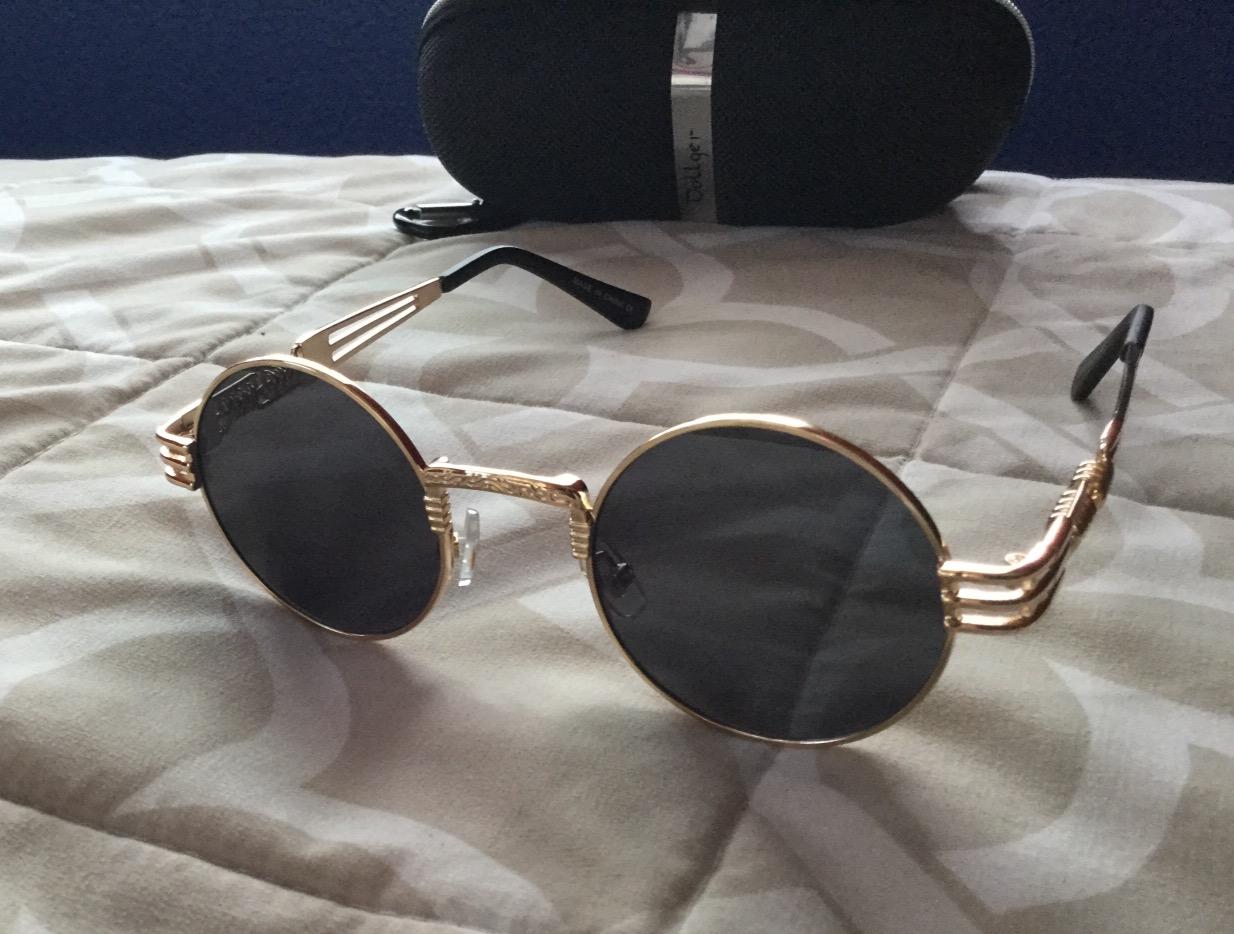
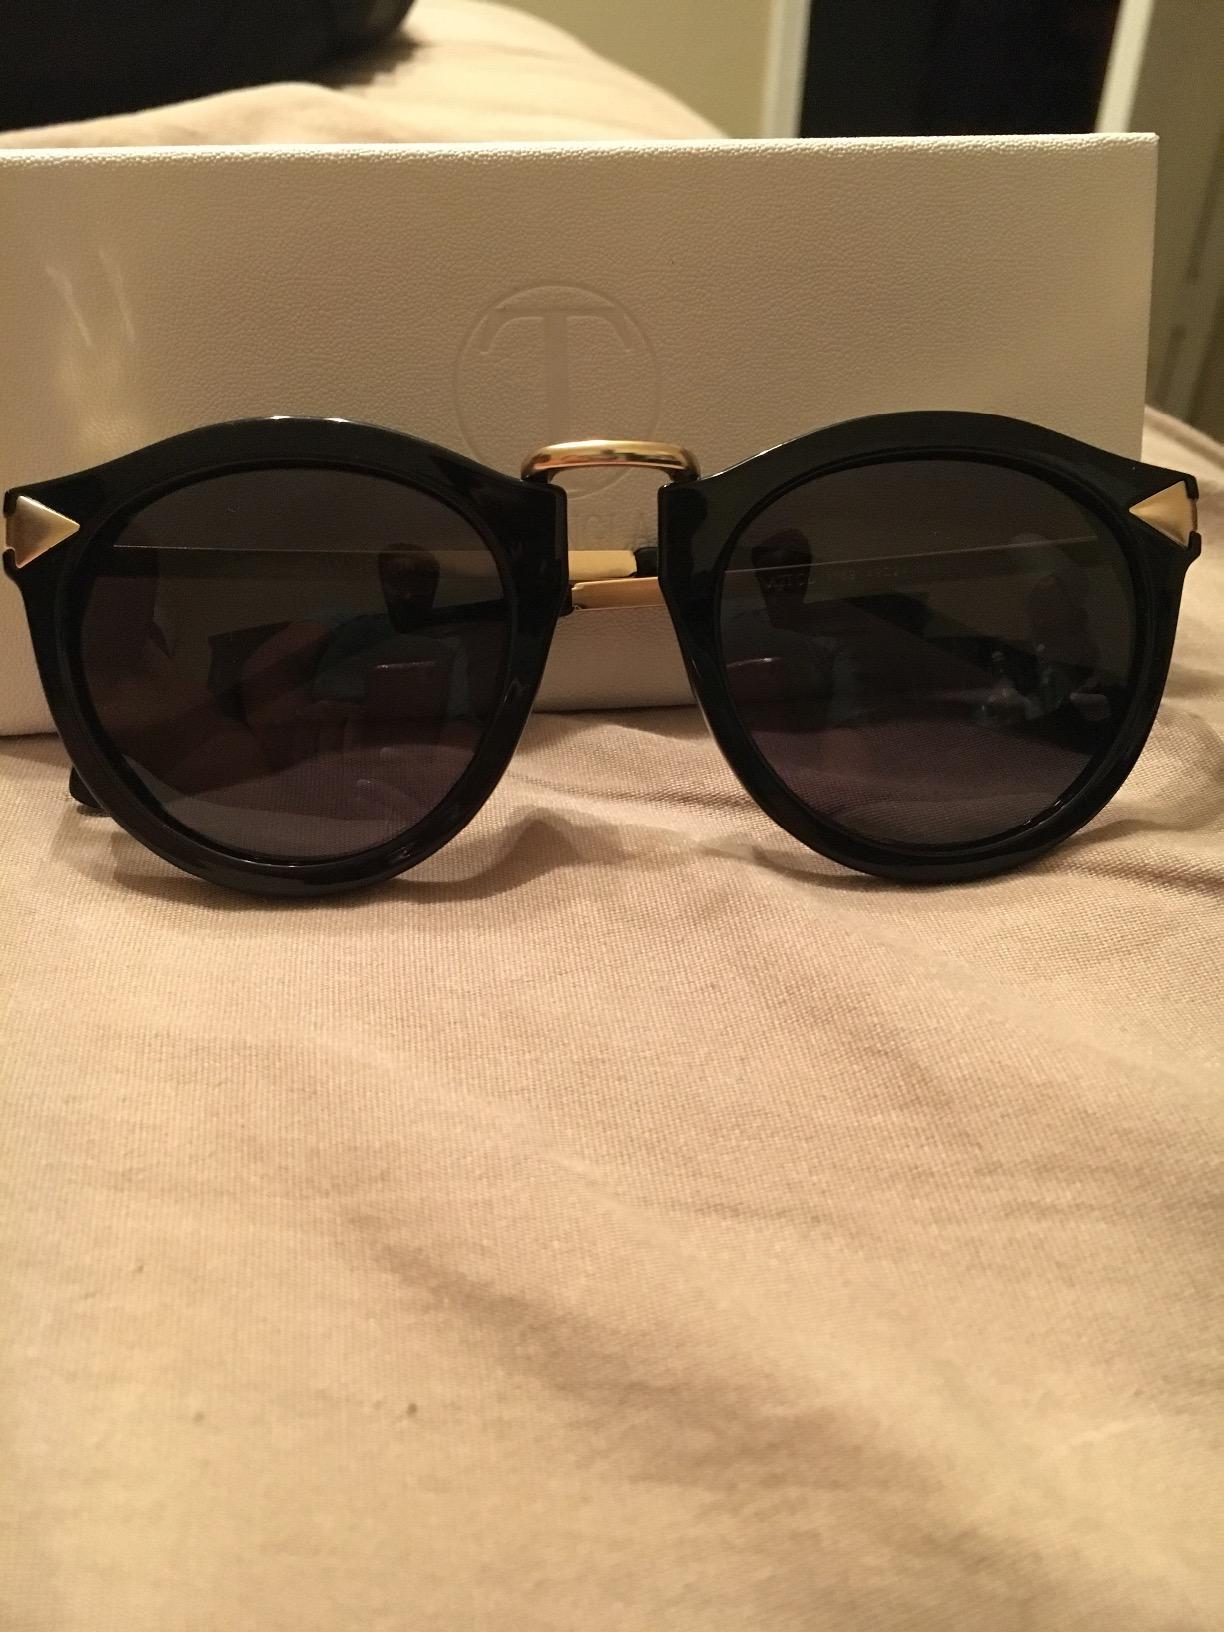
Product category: accessories_sunglasses
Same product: no